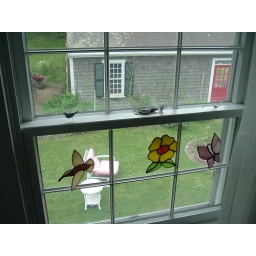
stained glass in our house